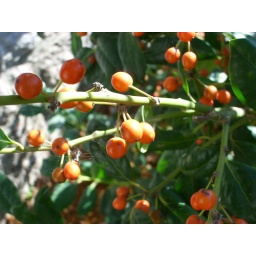
The little red berry bushes in front of my house have turned a pretty coral orange